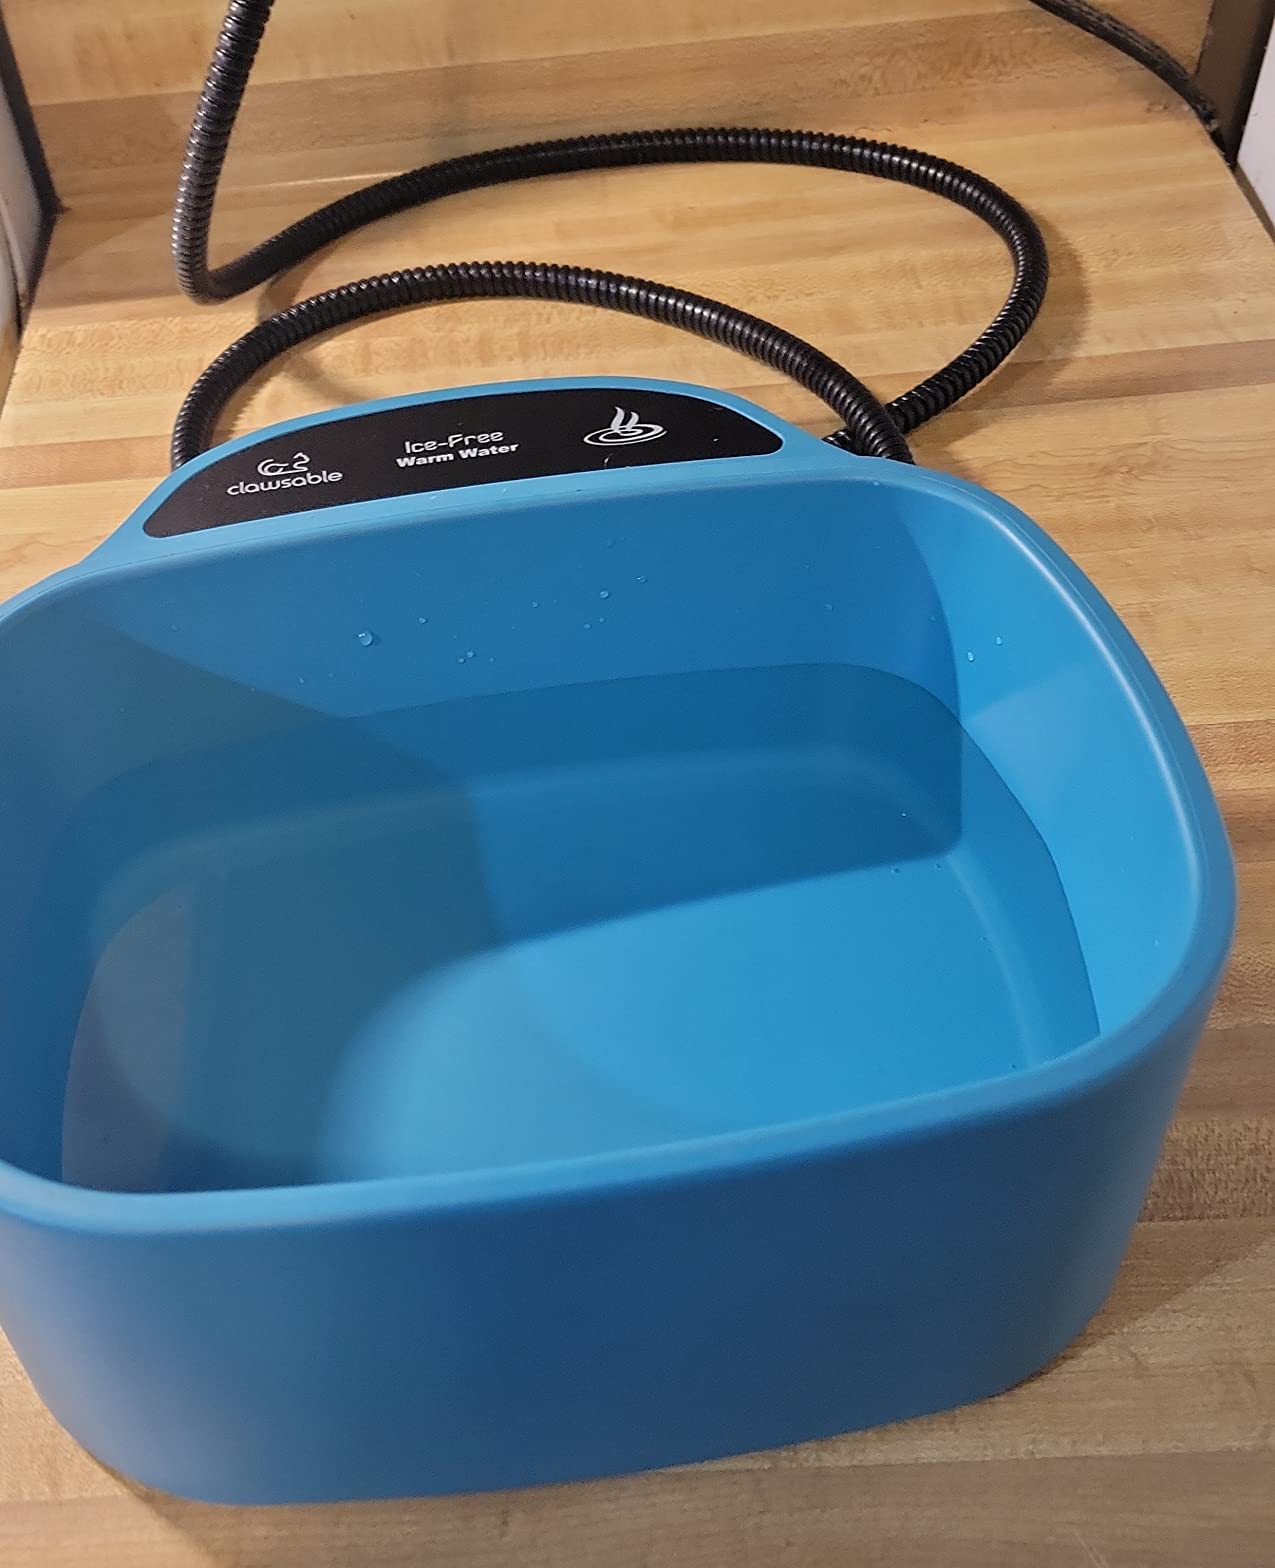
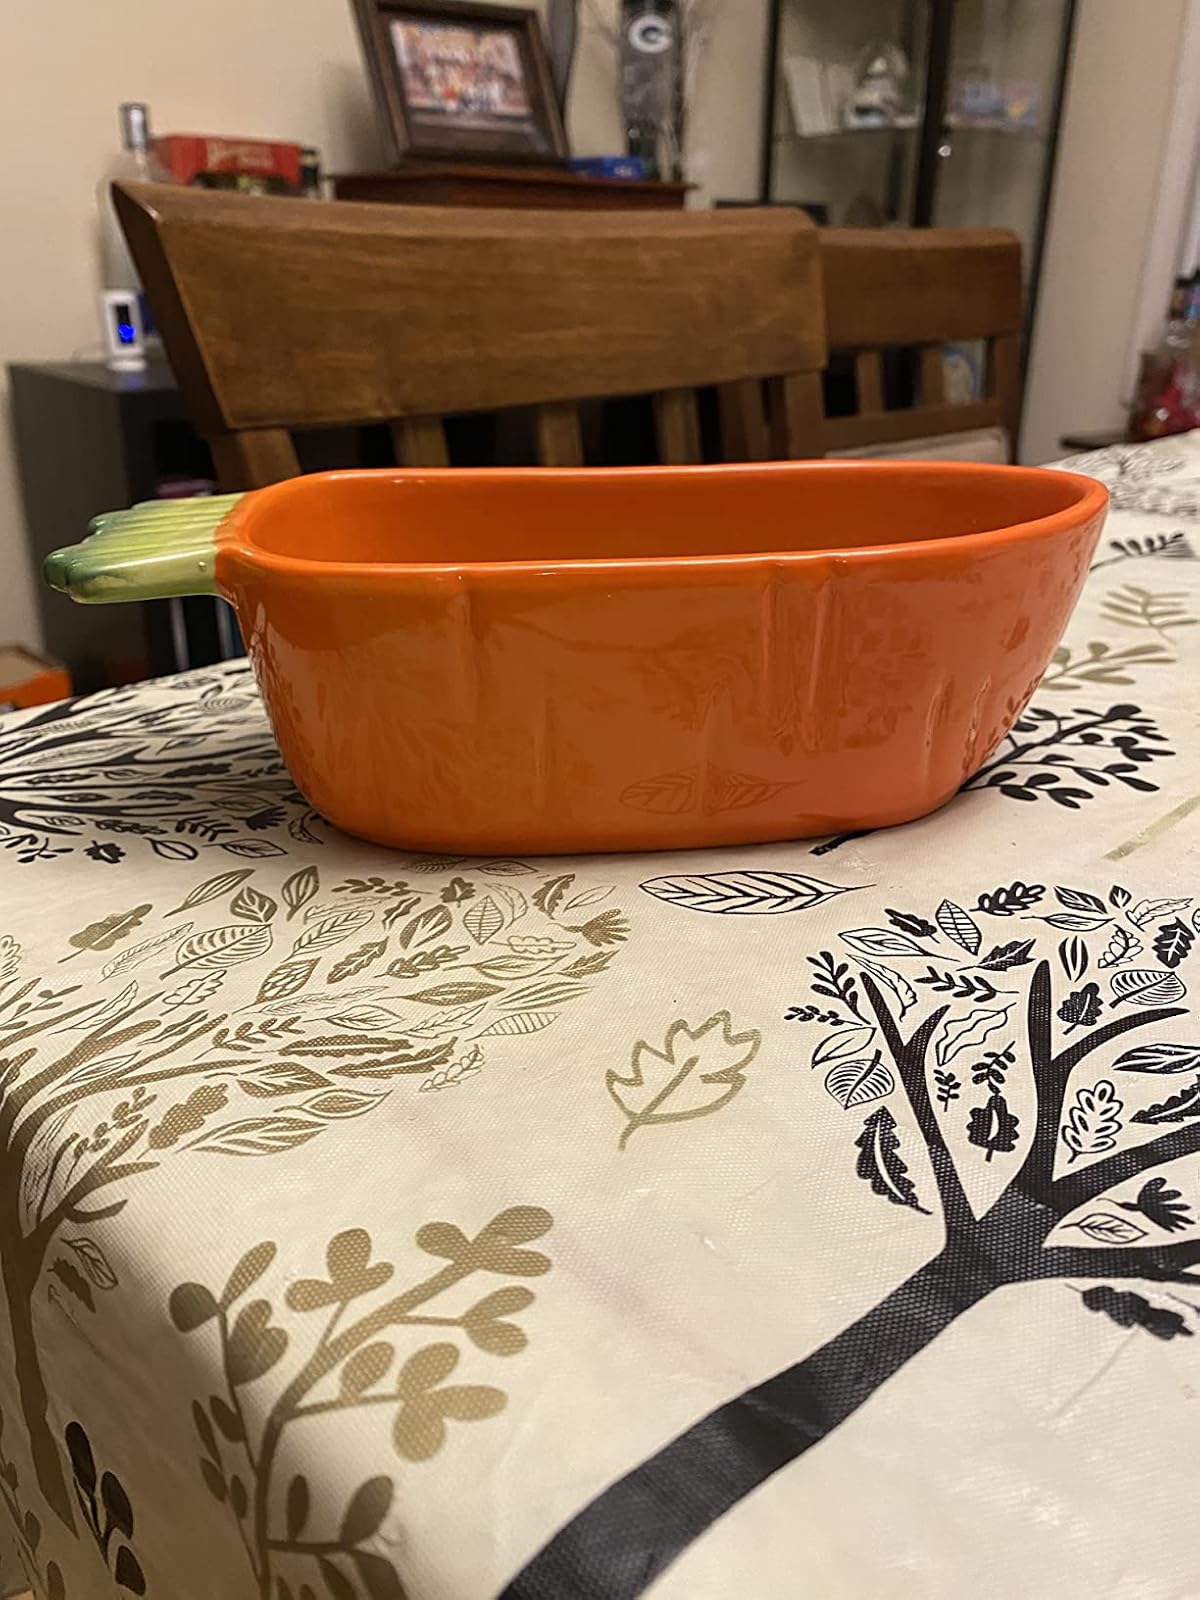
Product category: items_bowl
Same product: no